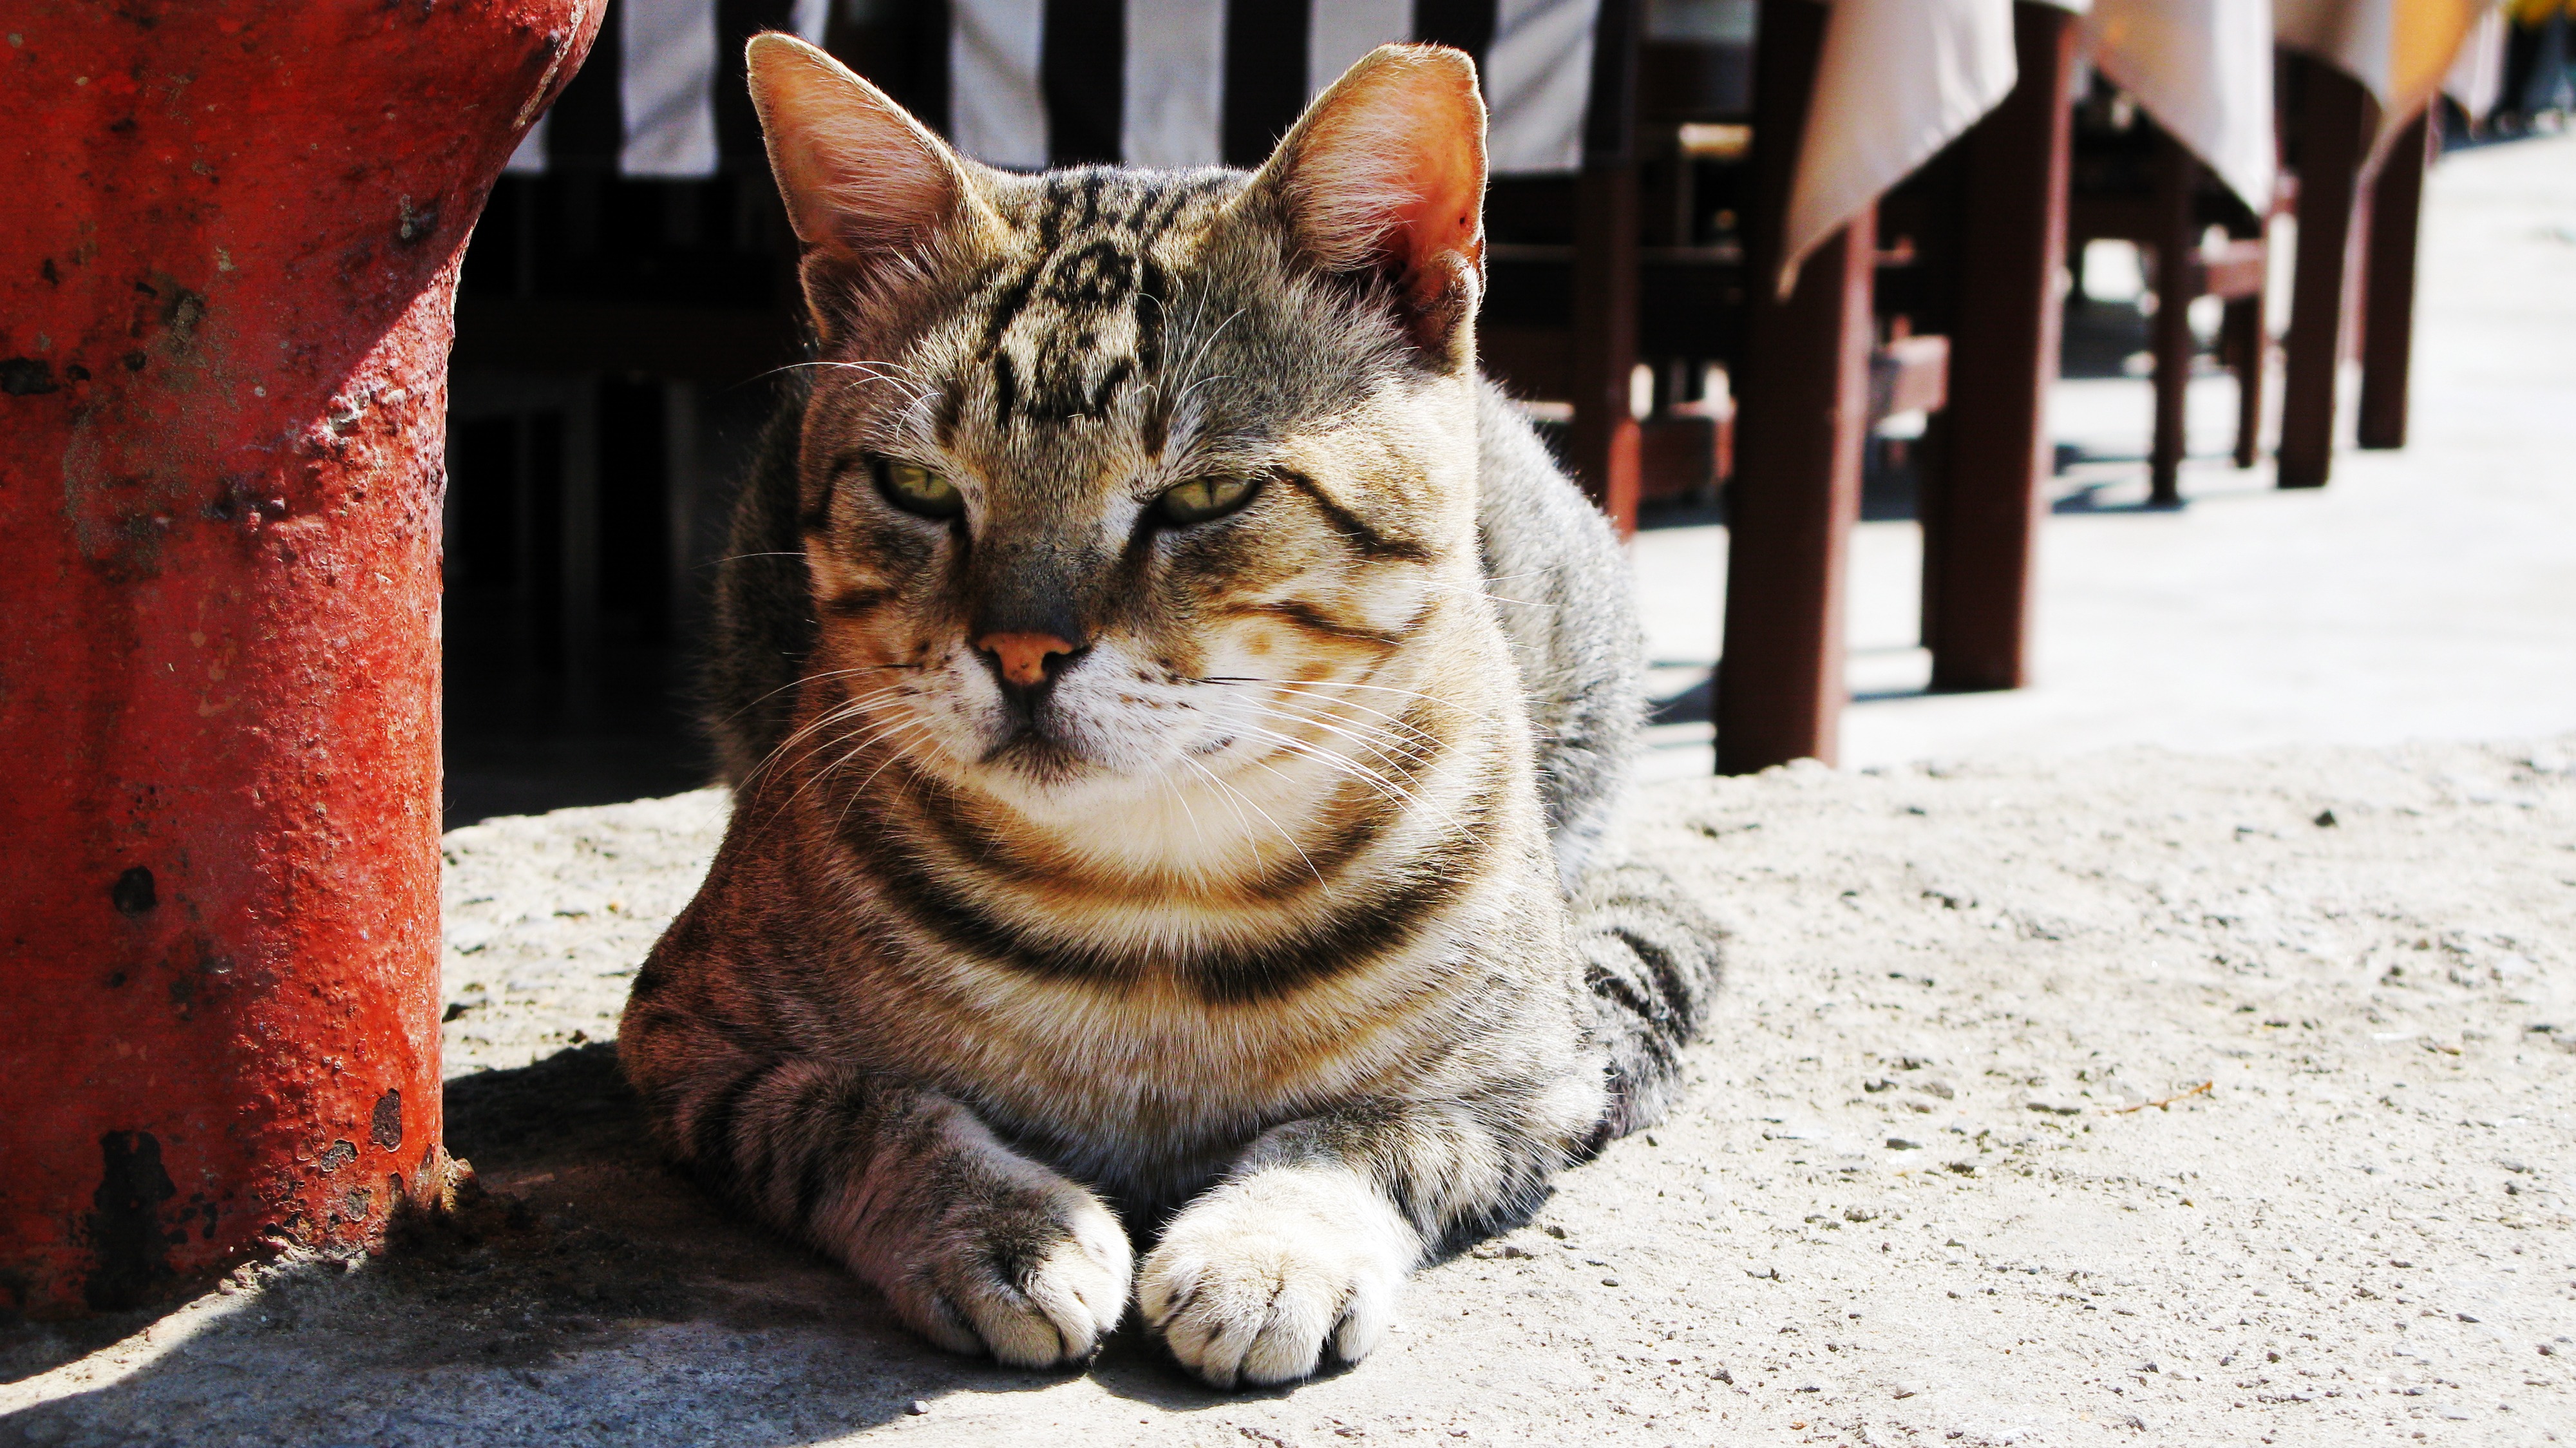
nature, animal, relax, cat, mammal, fauna, whiskers, animals, vertebrate, wait, animal world, wildlife photography, tiger cat, tabby cat, european shorthair, wild cat, small to medium sized cats, cat like mammal